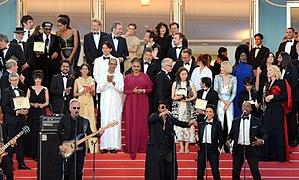
Cérémonie de clôture du festival de Cannes
Le Festival de Cannes 2018, 71ᵉ édition, a lieu du 8 au 19 mai 2018 au Palais des festivals, à Cannes. Le maître de cérémonie est Édouard Baer qui reprend ce rôle pour la troisième fois.